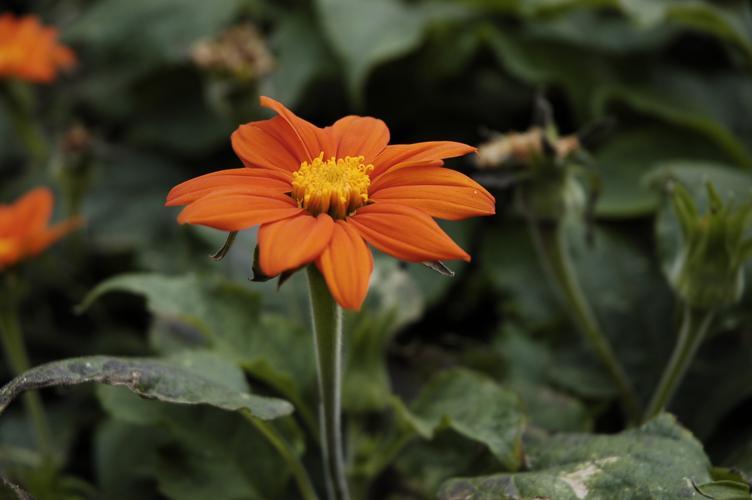
Label: orange dahlia